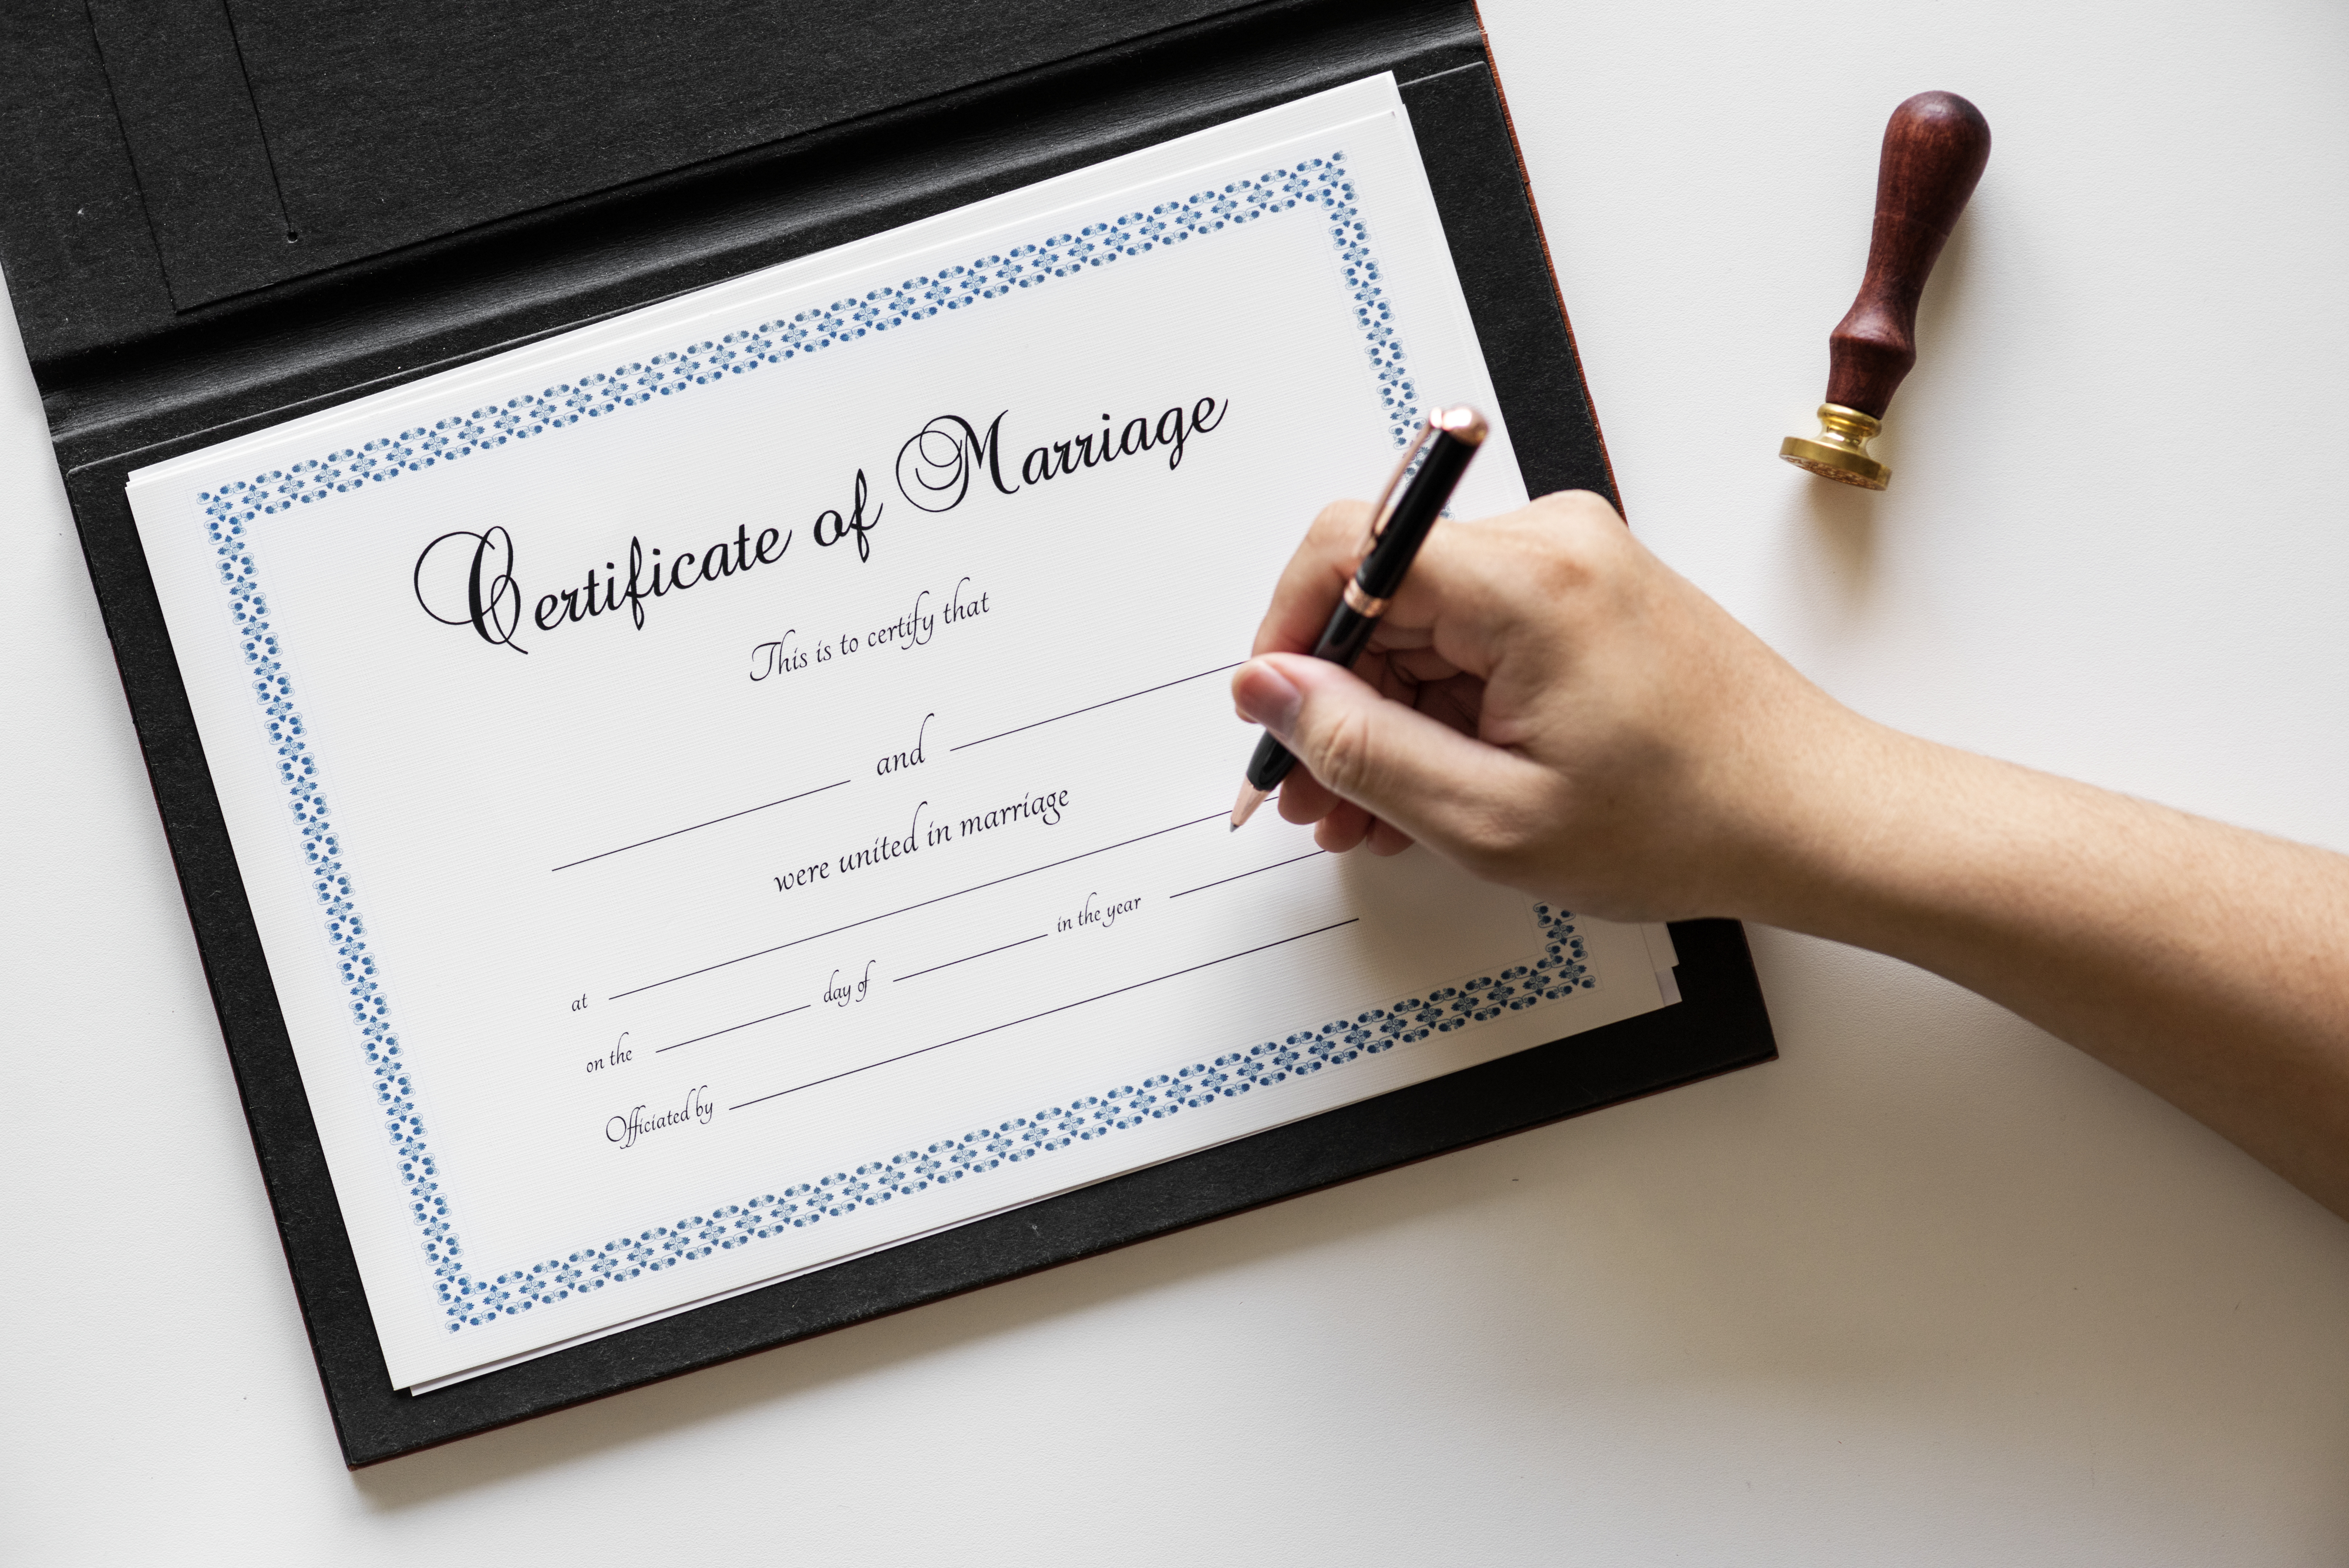
aerial, america, american, application, caucasian, certificate, certification, certified, couple, english, european, flatlay, flay lay, form, german, hand, husband, isolated, isolated on white, love, marriage, married, official, paper, pen, relationship, russian, signing, smitten, together, valentines, westerner, white, white background, wife, font